Udmurt alphabets

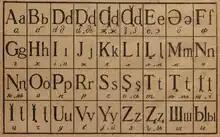
Initial draft of a common alphabet for the Udmurt and Komi languages, compiled by the authors from the Votyak Autonomous Oblast (1930)

In the 1870s, the enlightener Nikolay Ilminsky developed a uniform graphic system (based on the transcriptional alphabet adopted in the then Russian linguistics on the Cyrillic basis) for the languages of the peoples of the Ural-Volga region (Mari, Udmurt, Chuvash, baptized Tatar). Unlike the alphabet of the previous time and from the modern Udmurt writing, Ilminsky's writing was based not on the syllabic, but on the phonemic principle.